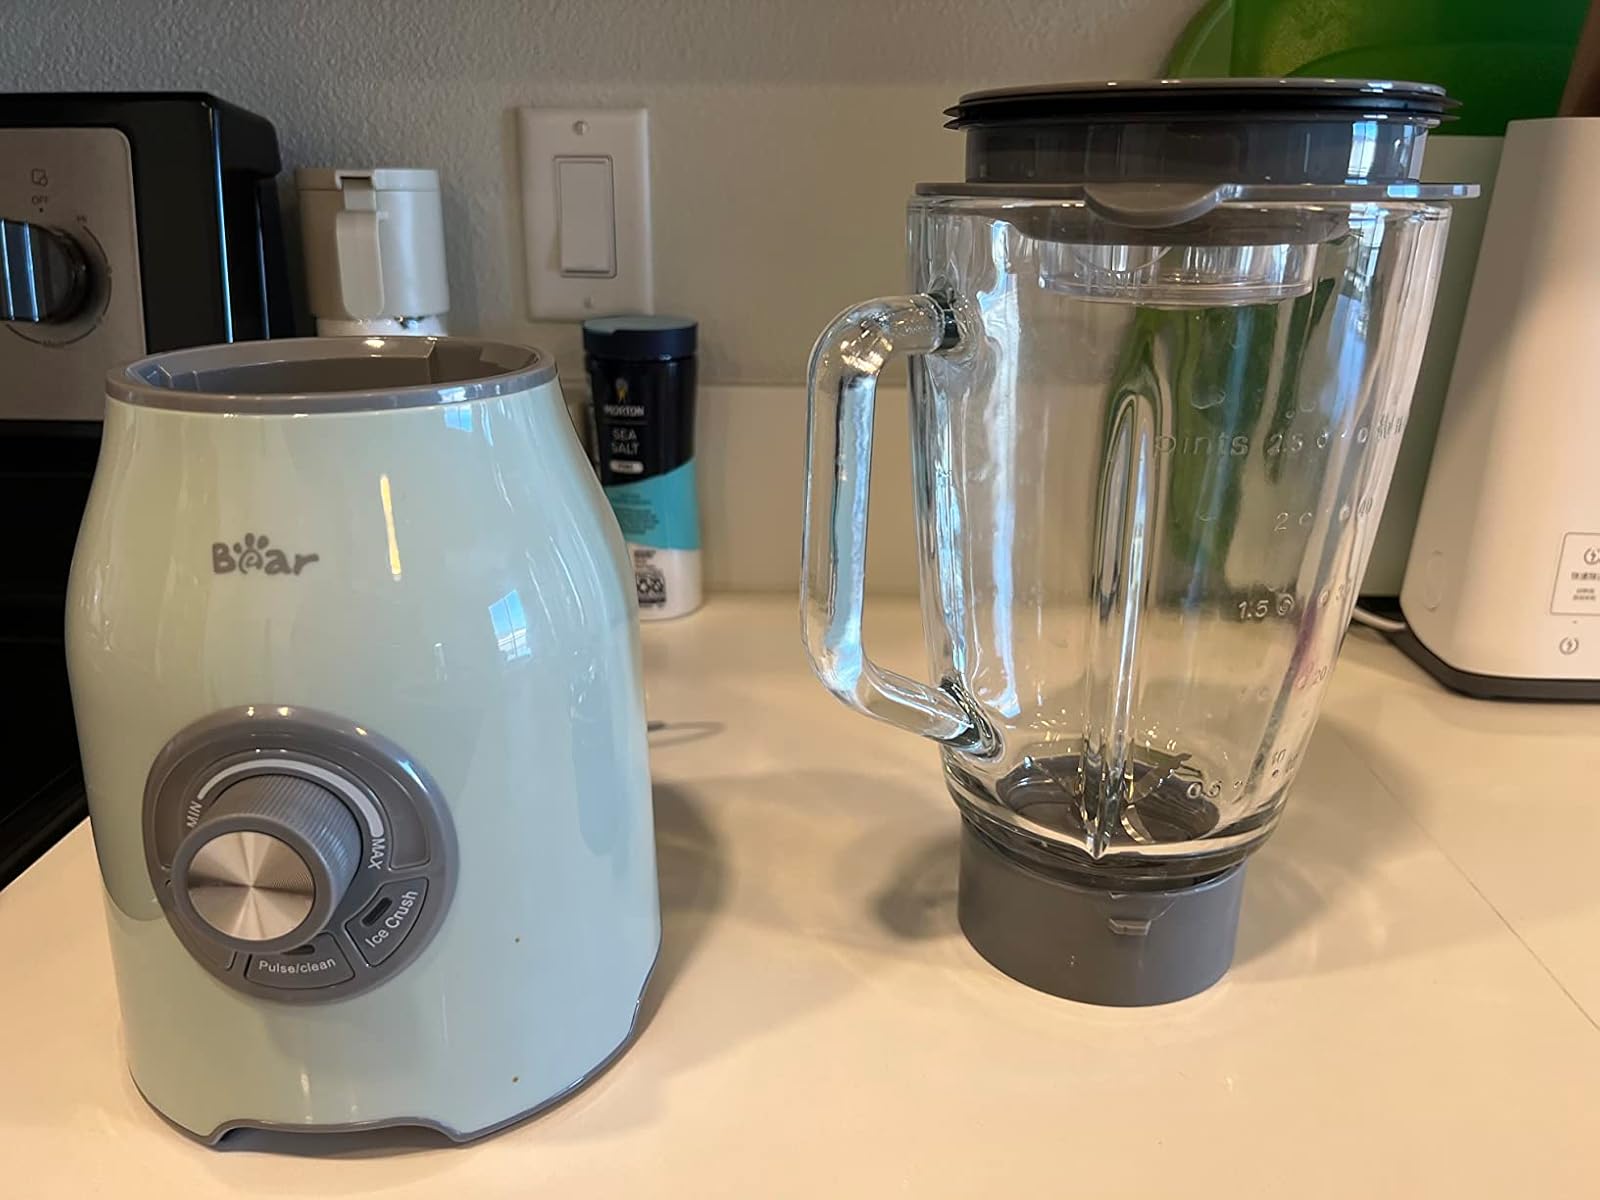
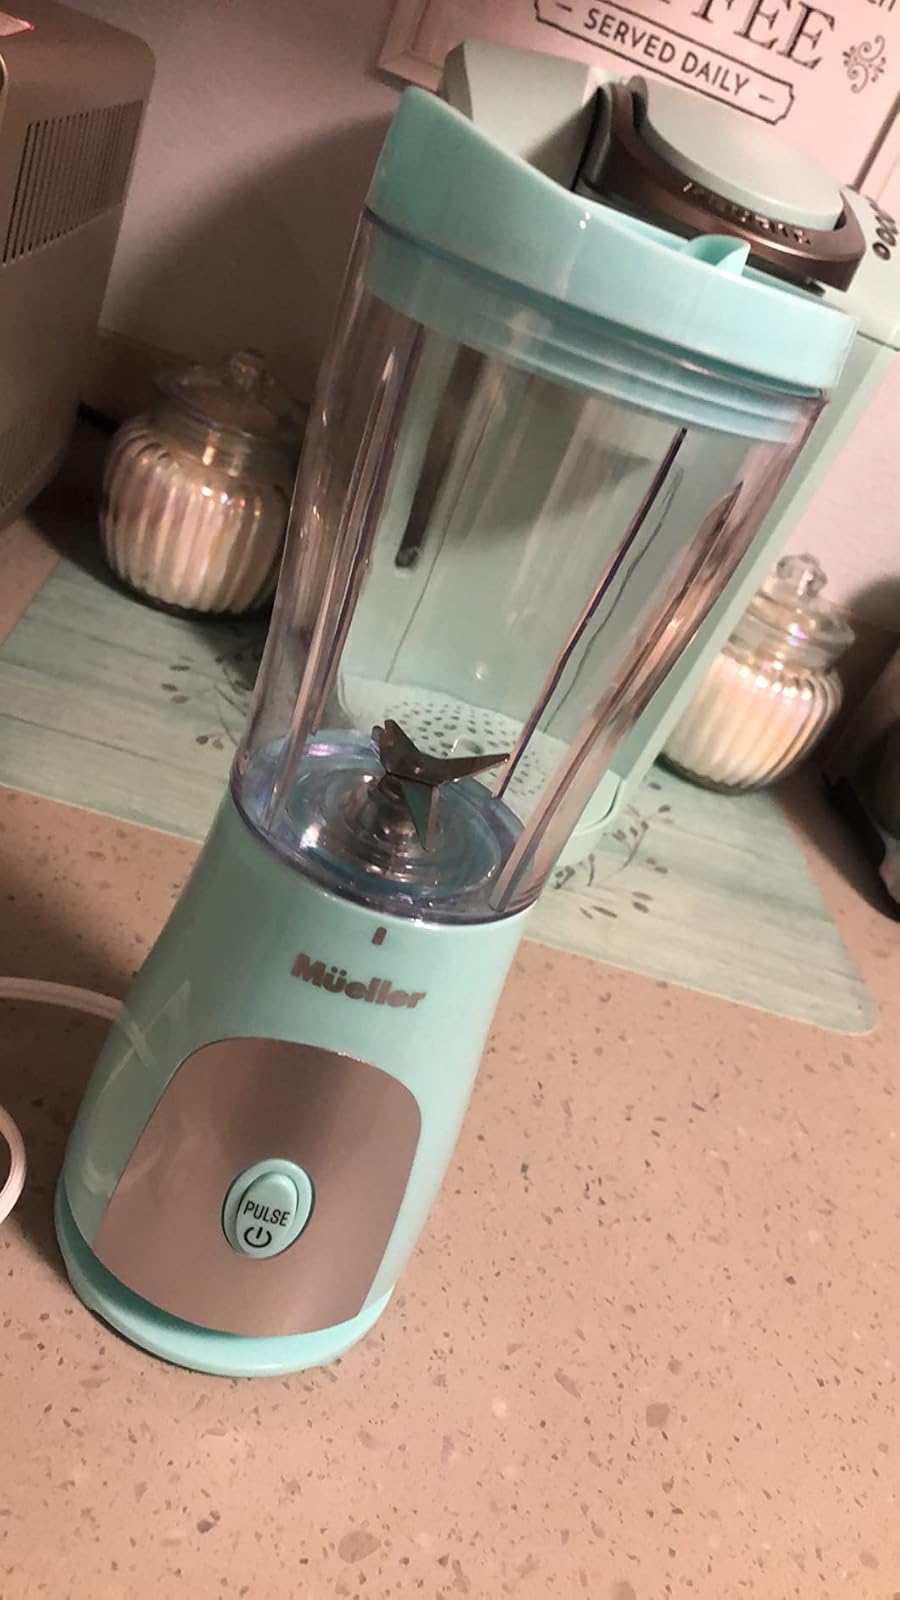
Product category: items_blender
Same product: no